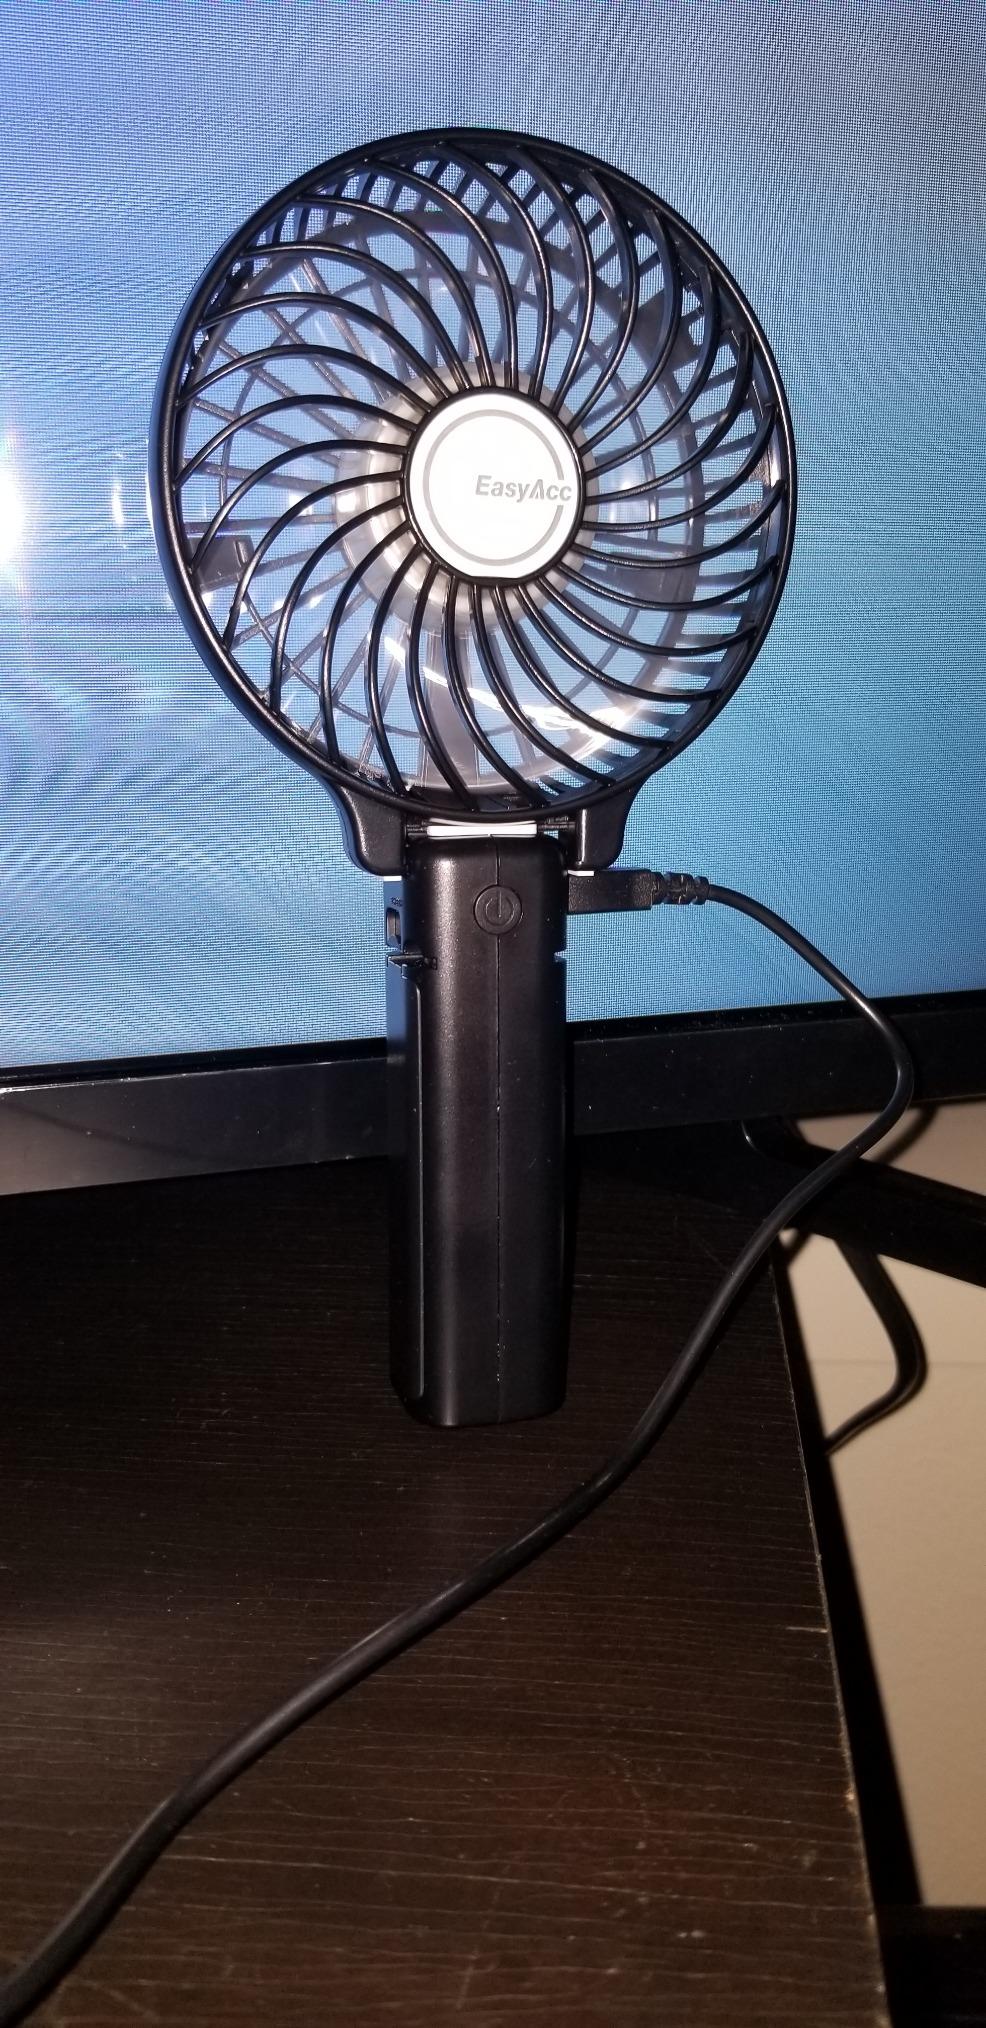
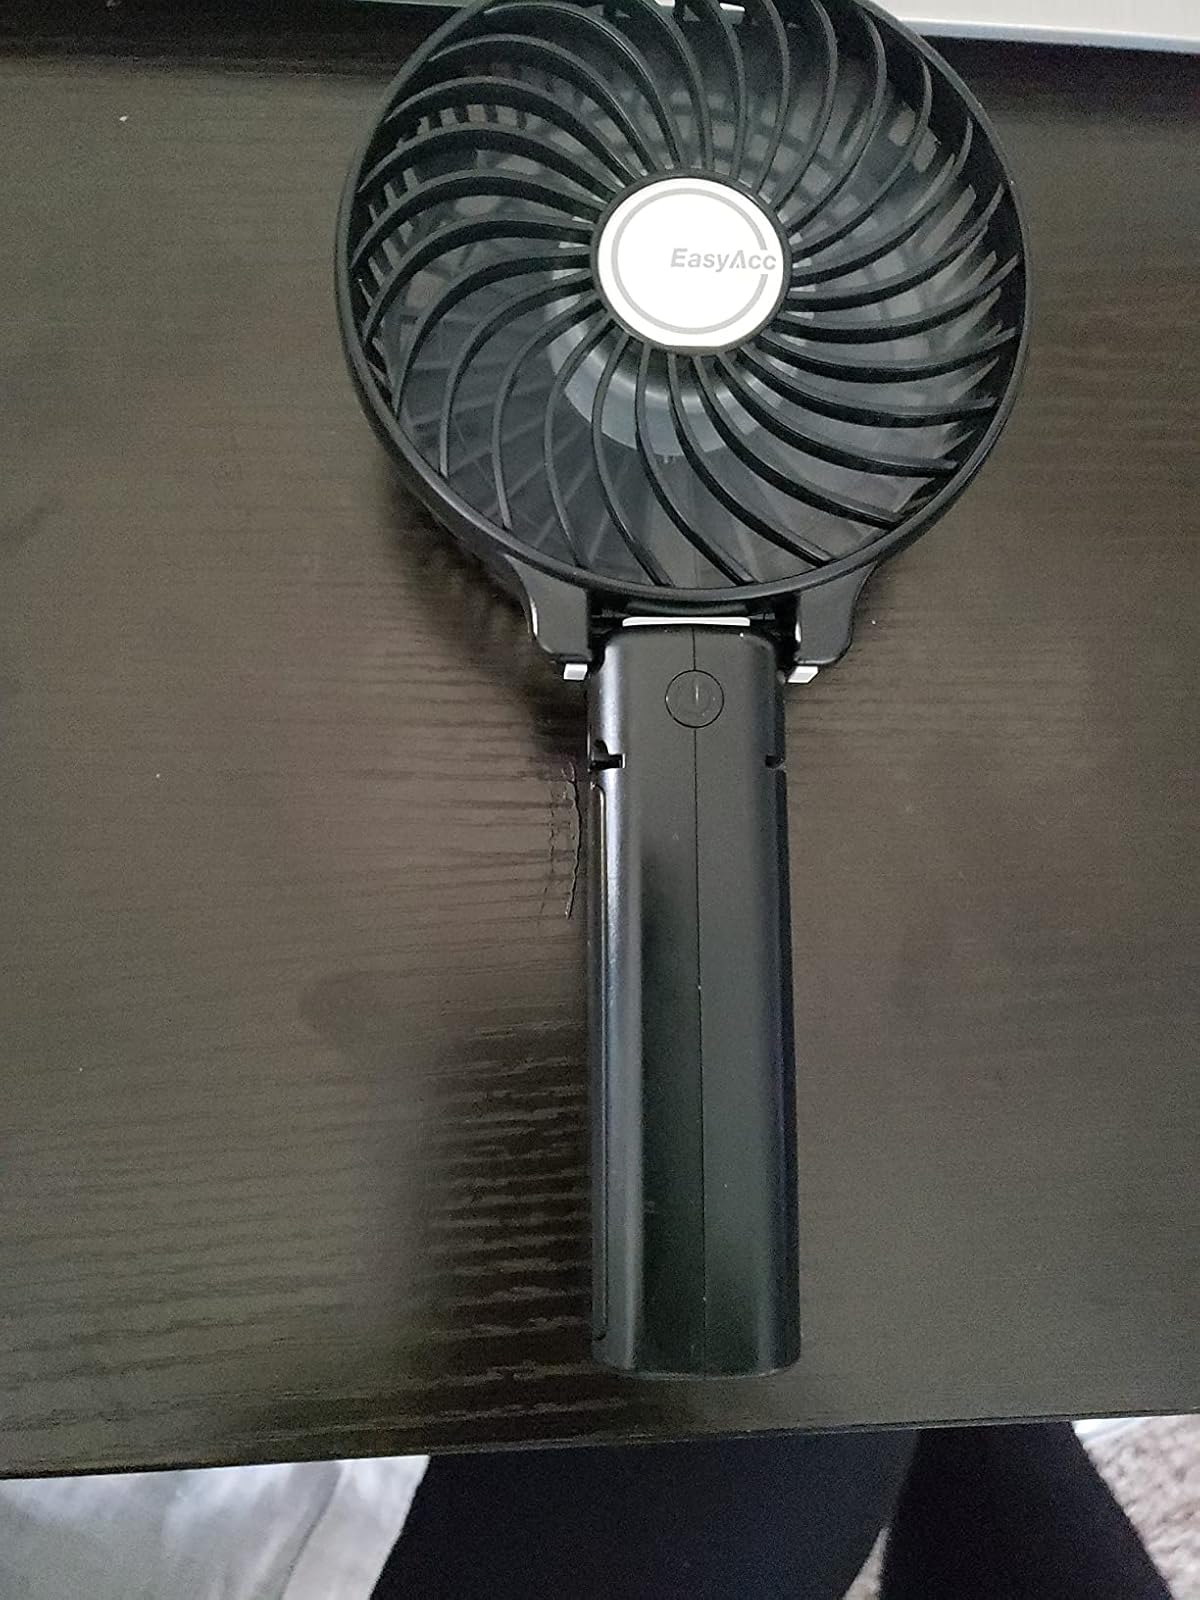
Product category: fan
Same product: yes